Sea anemone

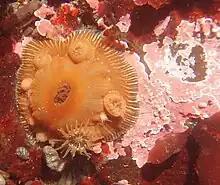
Brooding anemone ("Epiactis prolifera") with developing young

Unlike other cnidarians, anemones (and other anthozoans) entirely lack the free-swimming medusal stage of their life cycle; the polyp produces eggs and sperm, and the fertilized egg develops into a planula larva, which develops directly into another polyp. Both sexual and asexual reproduction can occur.